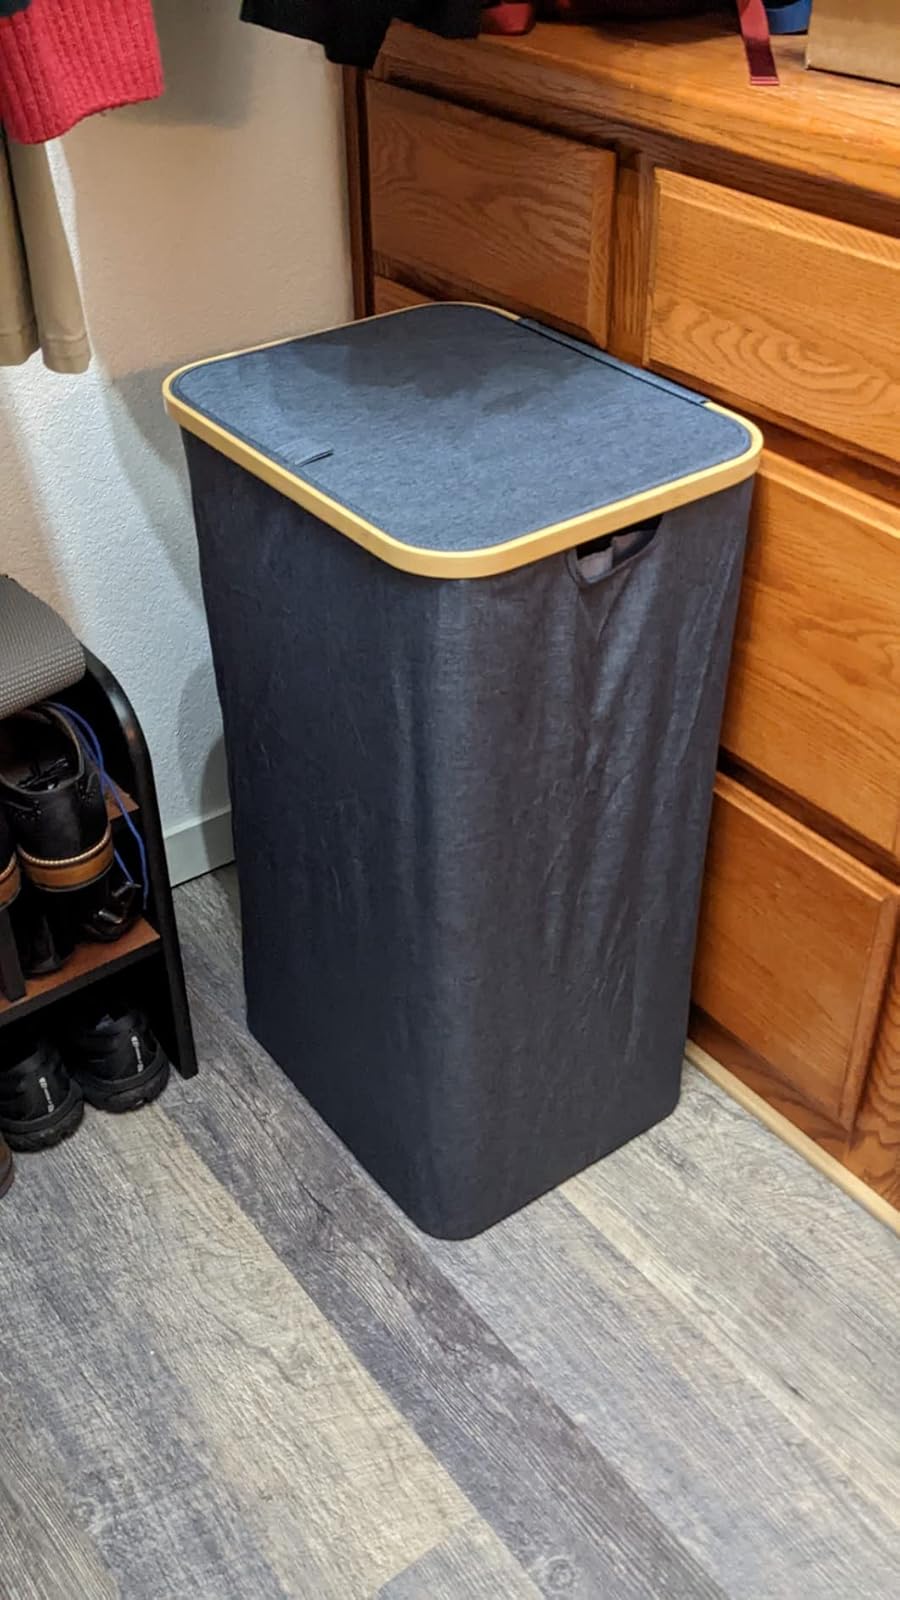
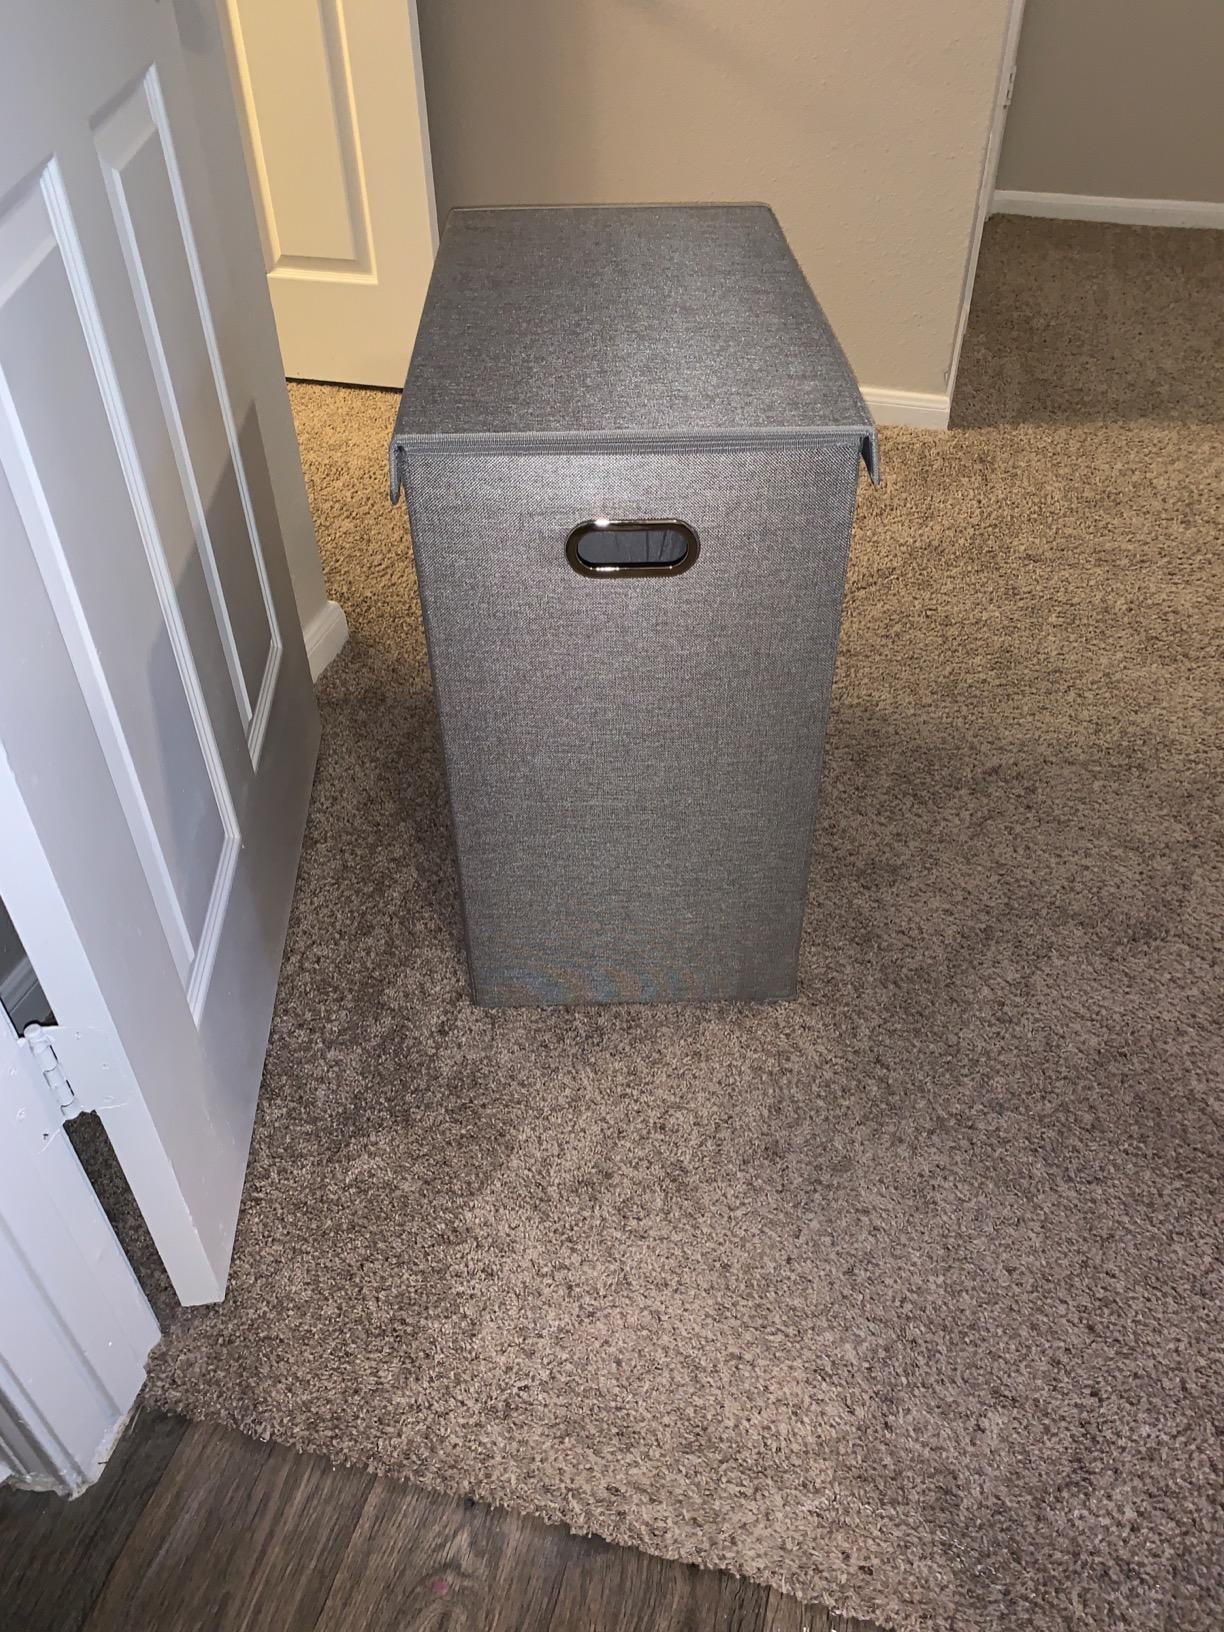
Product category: items_hamper
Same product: no